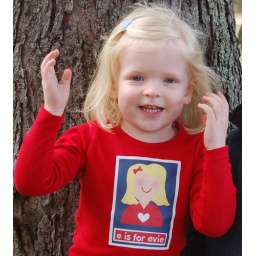
capture your child's face and name in a cute tee or onesie!